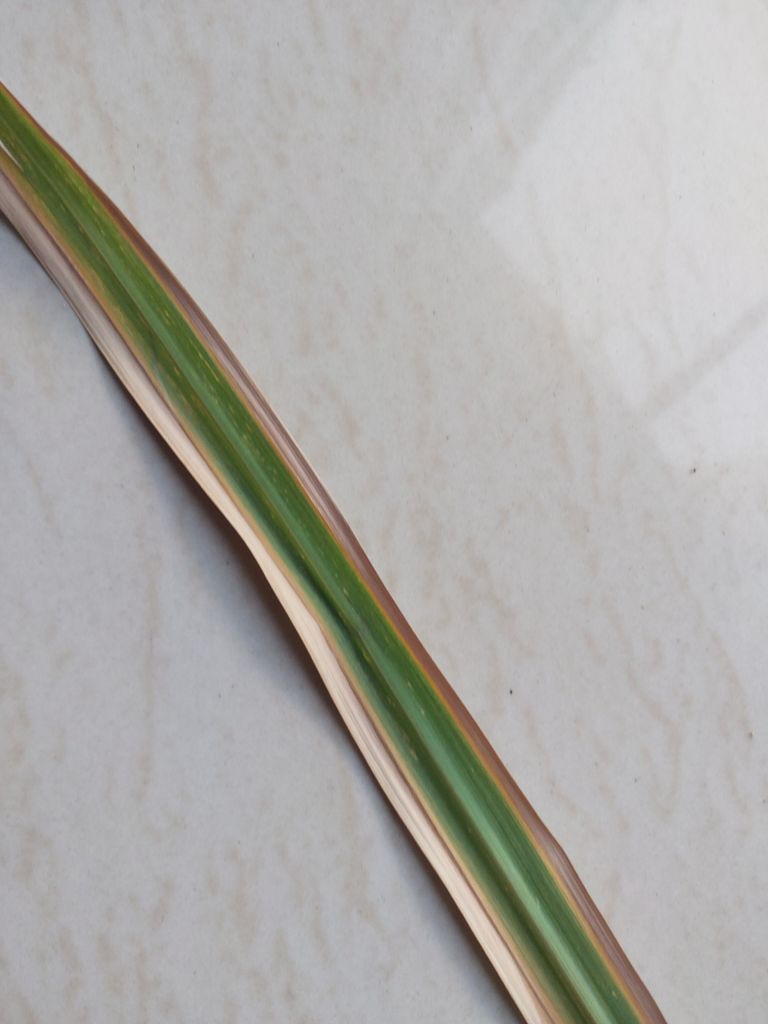
Label: Yellow Leaf